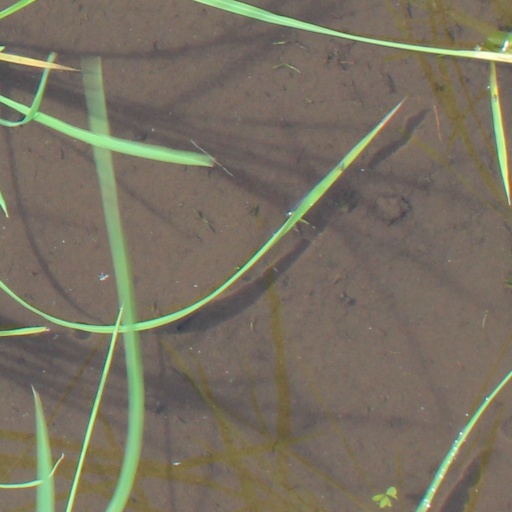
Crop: rice